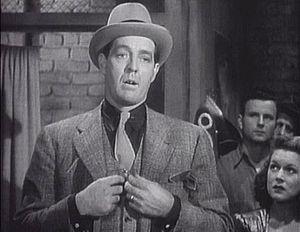
Frank Fenton né à Hartford le 9 avril 1906 et décédé à Los Angeles le 24 juillet 1957 était un acteur et un scénariste américain à succès d'Hollywood. Il a commencé sa carrière en tant qu'acteur à New York et à Londres. Puis dans les années 1930, il a entamé une carrière de scénariste.